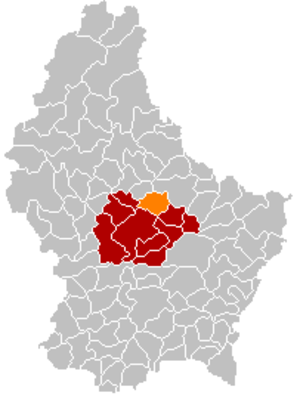
Nommern
Nommerns placering i Luxembourg
Nommern er en kommune og et byområde i storhertugdømmet Luxembourg. Kommunen, som har et areal på 22,44 km², ligger i kantonen Mersch i distriktet Luxembourg. I 2005 havde kommunen 995 indbyggere.